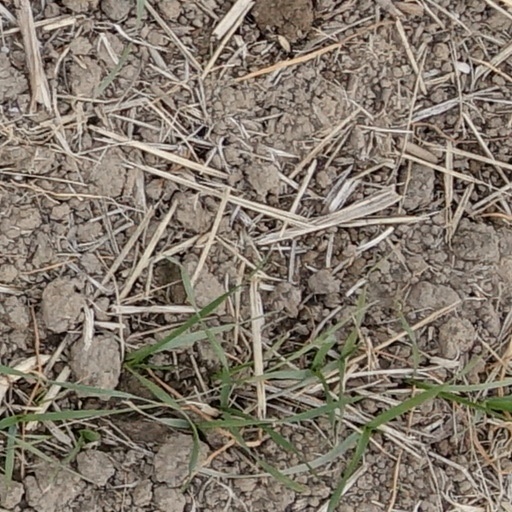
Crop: wheat